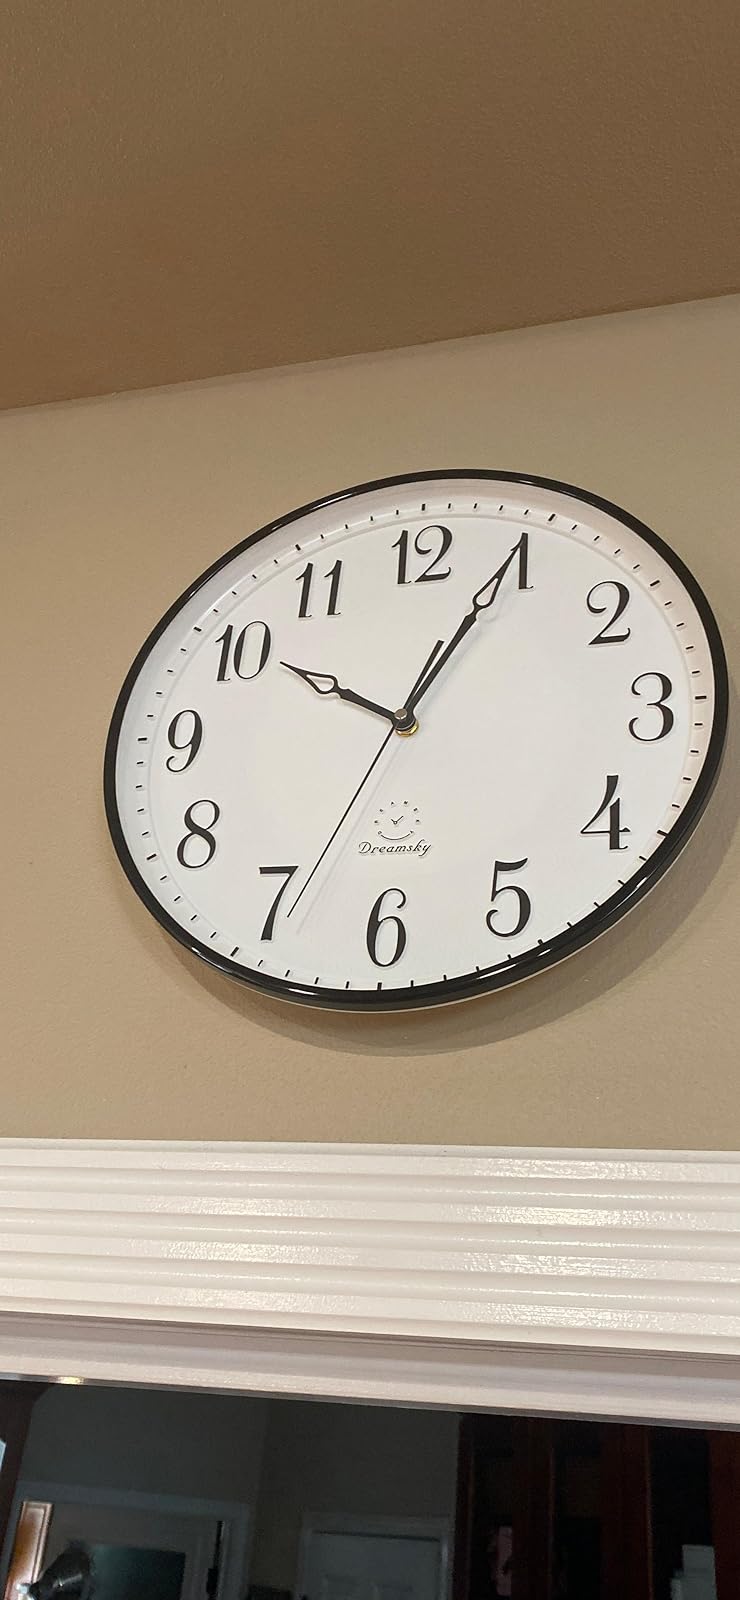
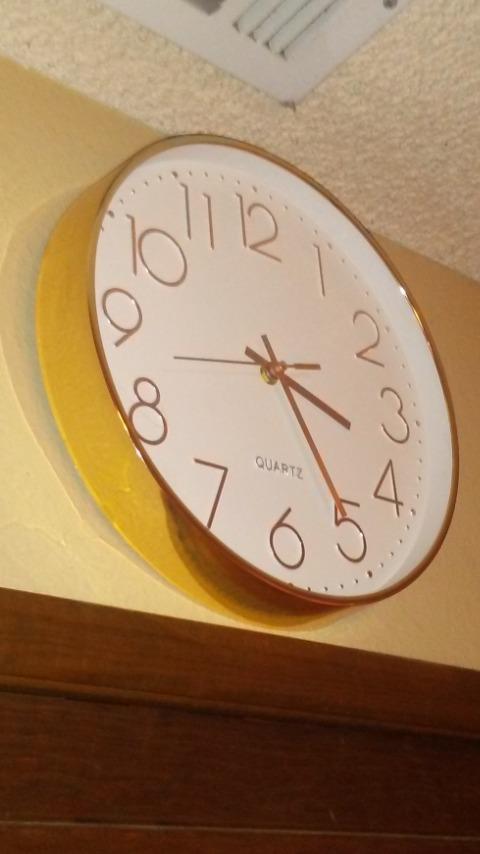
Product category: clock
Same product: no